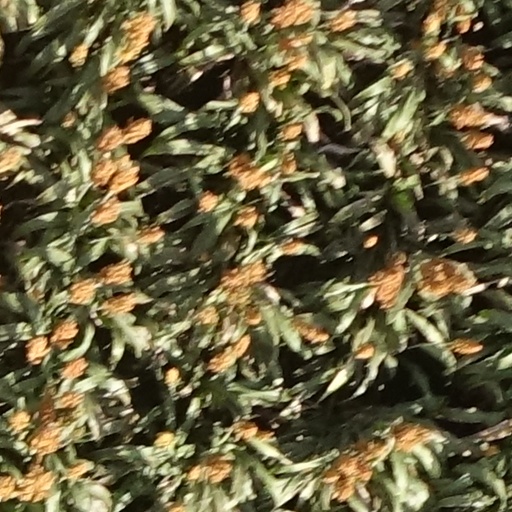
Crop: sorghum